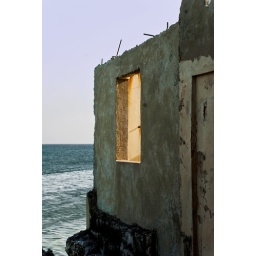
Setting sun shines through window frame of old port building in Savannah-del-Mar